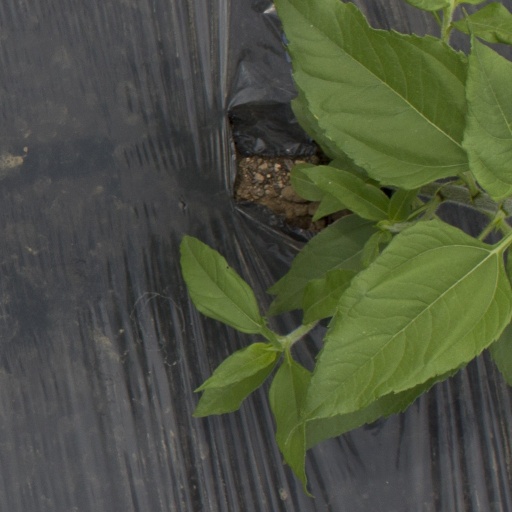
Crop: Jerusalem artichoke